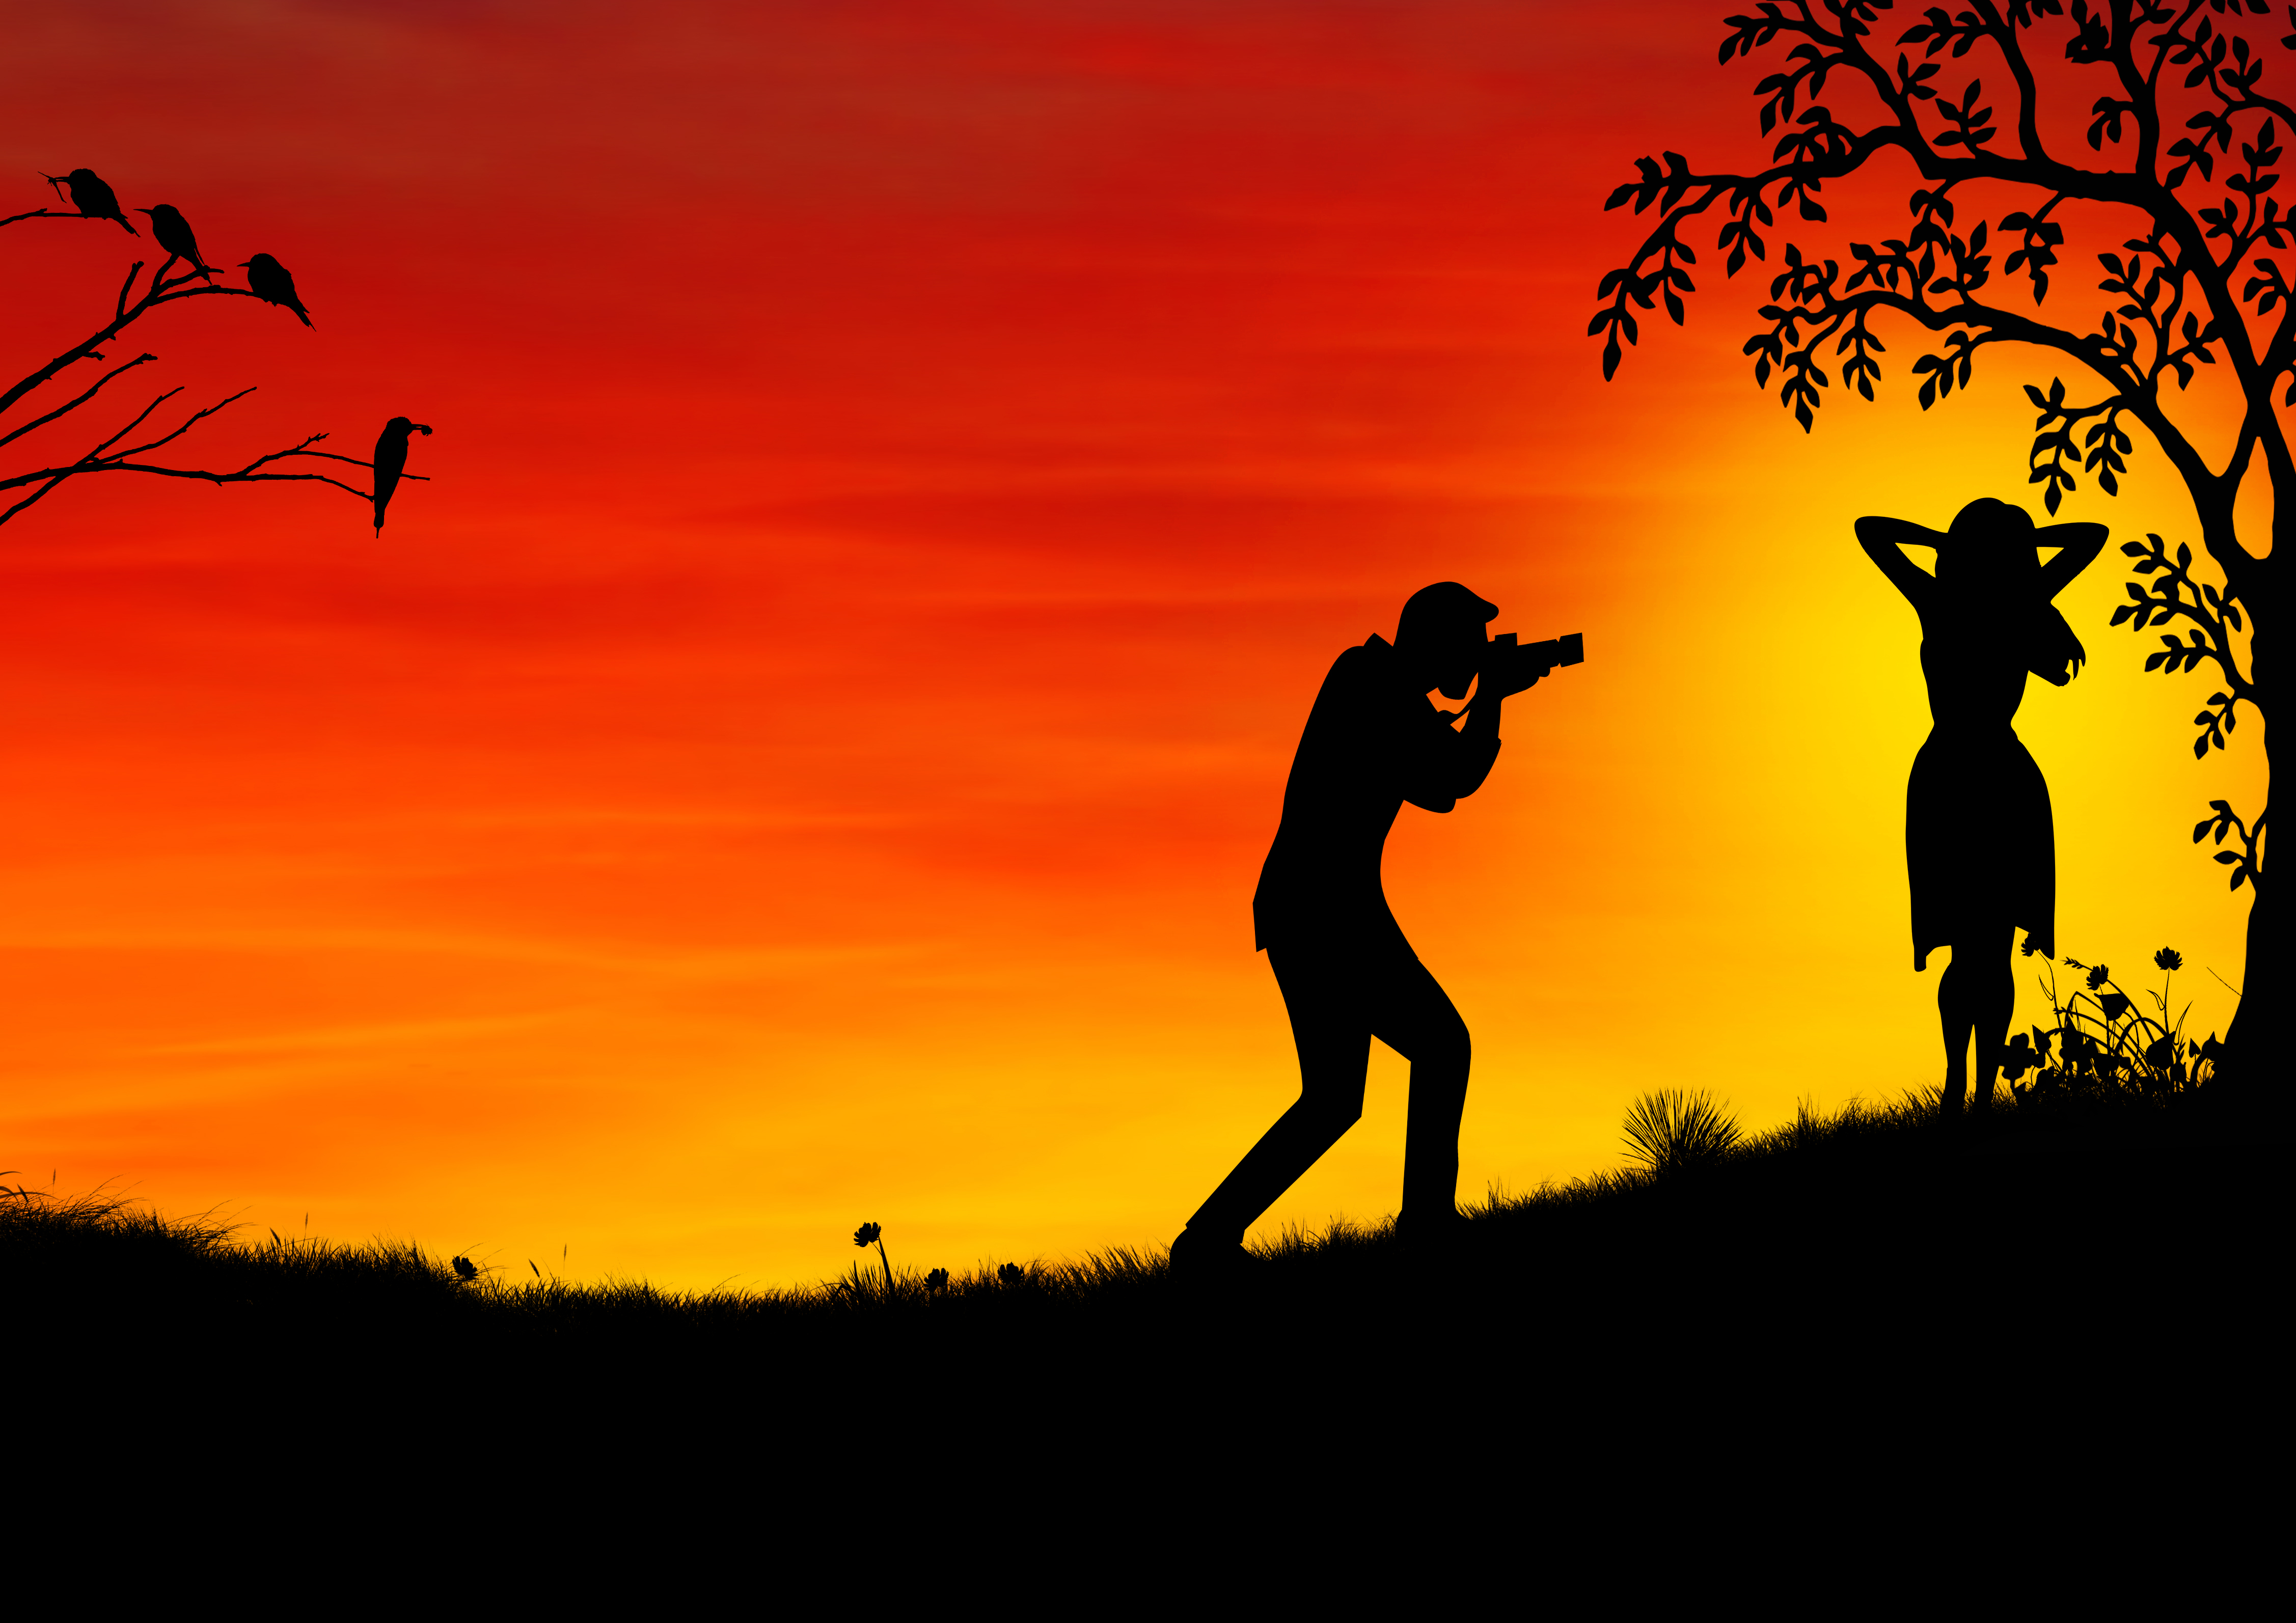
branches, atmosphere, tree, trees, dusk, photographer, photography, photograph, woman, background, wallpaper, illustrations, snaps, lighting, model, paparazzi, portrait, shadow, shadow play, snapshot, black, silhouette, sun, sunrise, sunlight, sunset, scene, birds, female, People in nature, sky, happy, evening, love